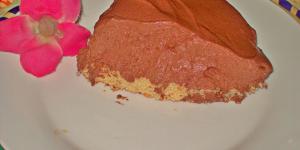
mousse de chocolate con vainillas